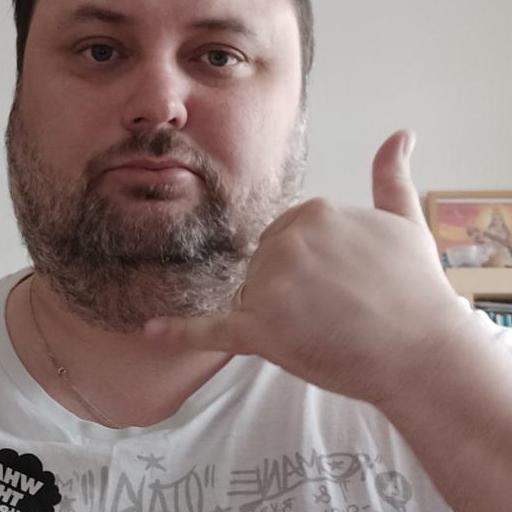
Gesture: call